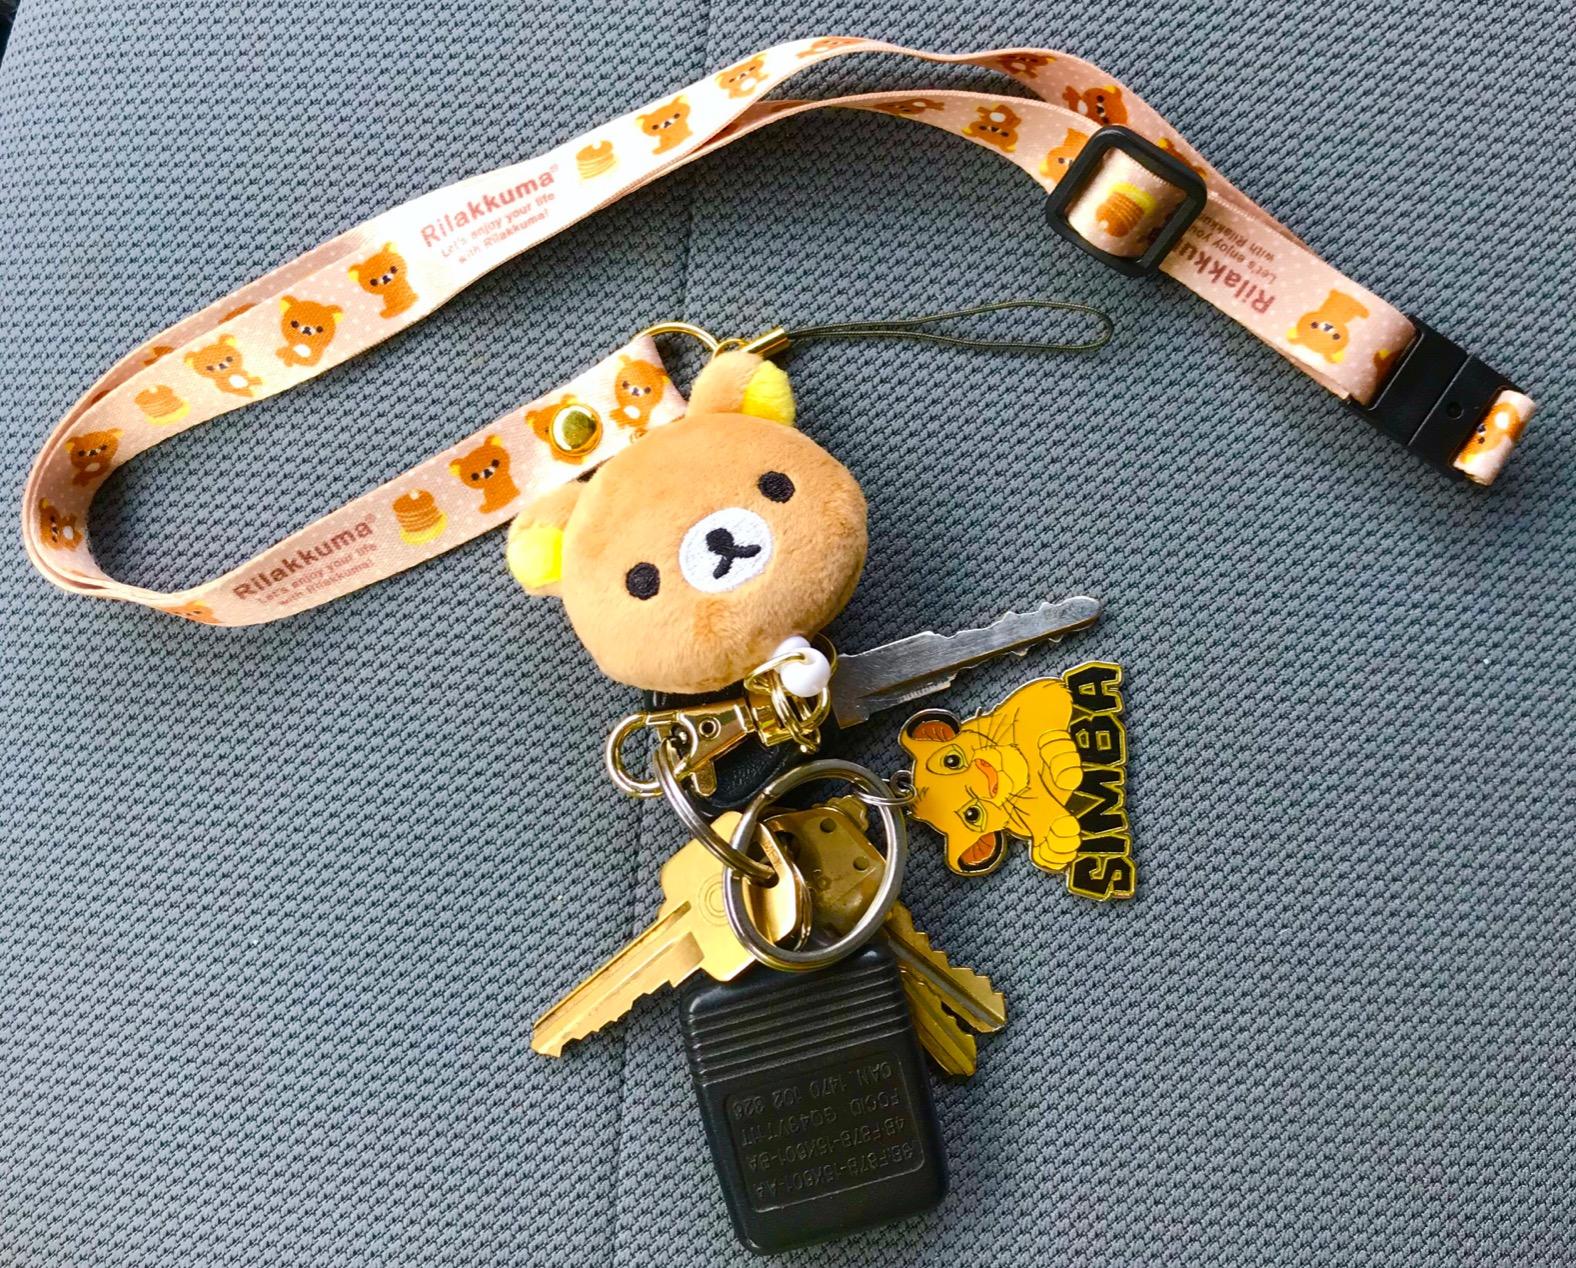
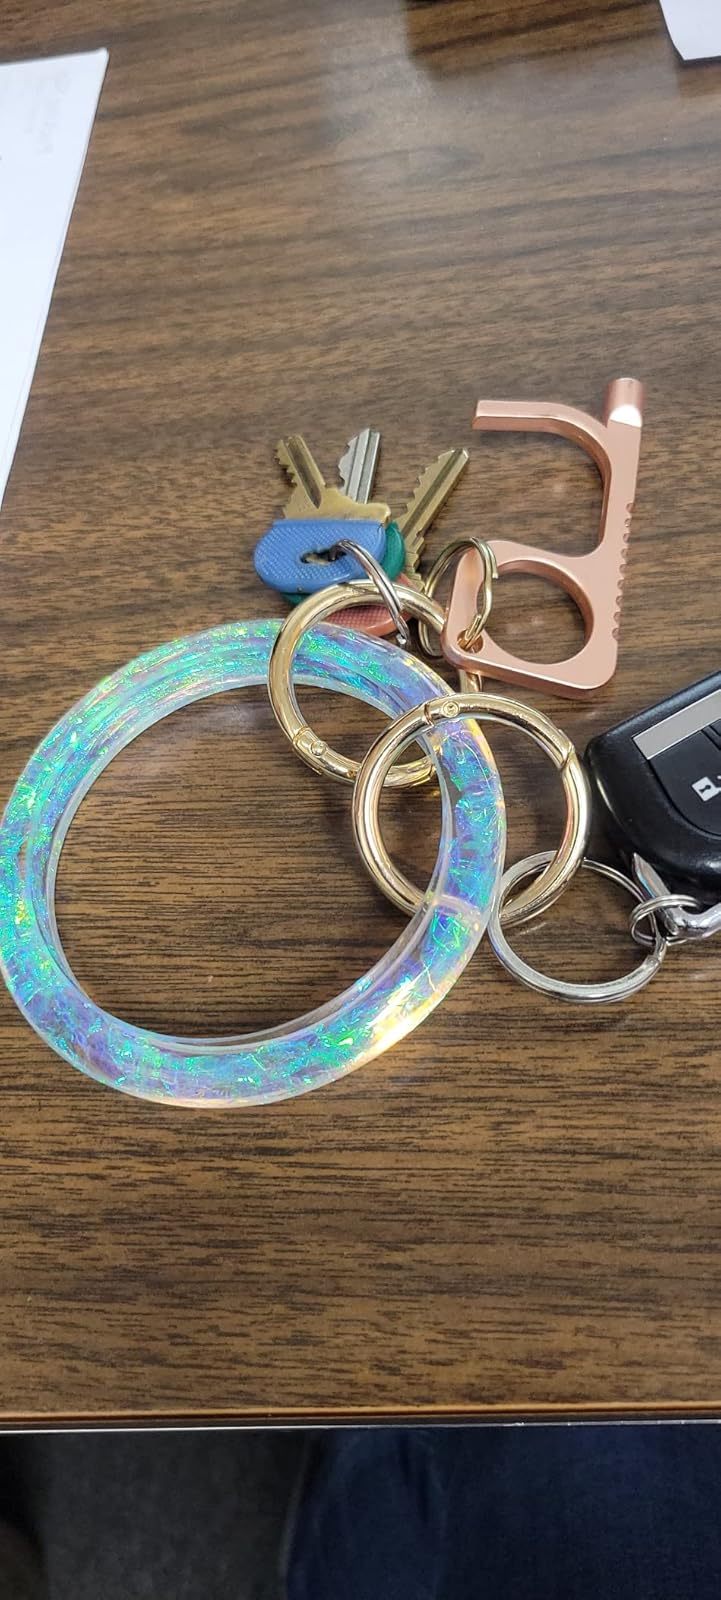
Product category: accessories_keychain
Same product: no